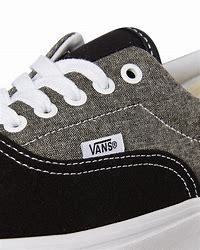
Brand: Vans
Model: Era